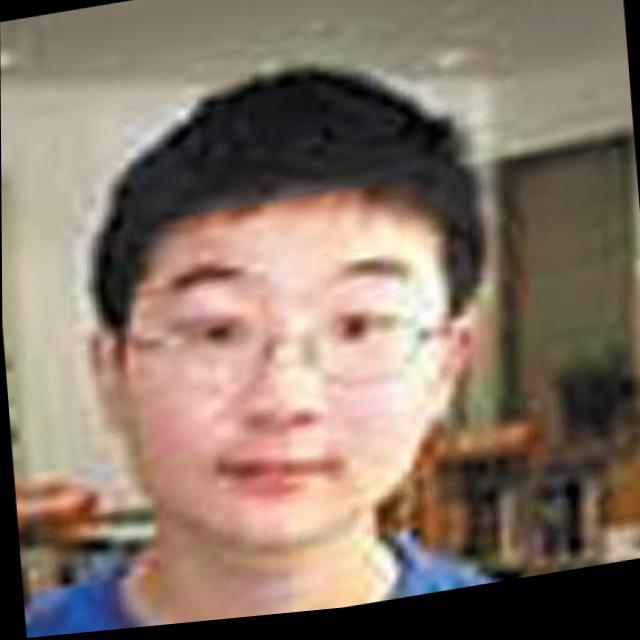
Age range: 13-20